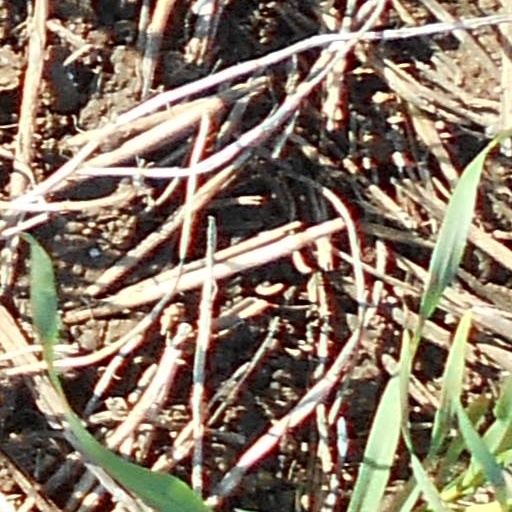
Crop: wheat